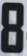
Number: 8